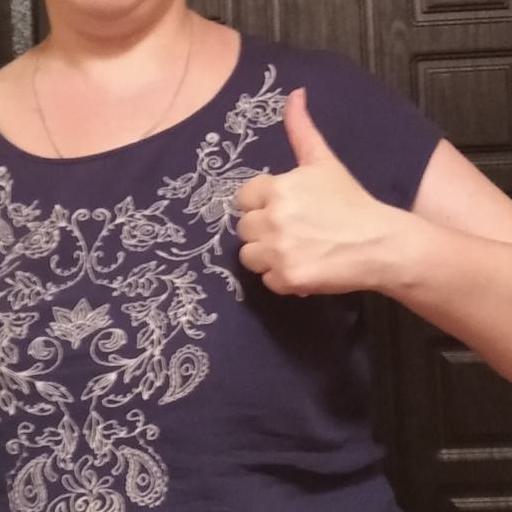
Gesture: like